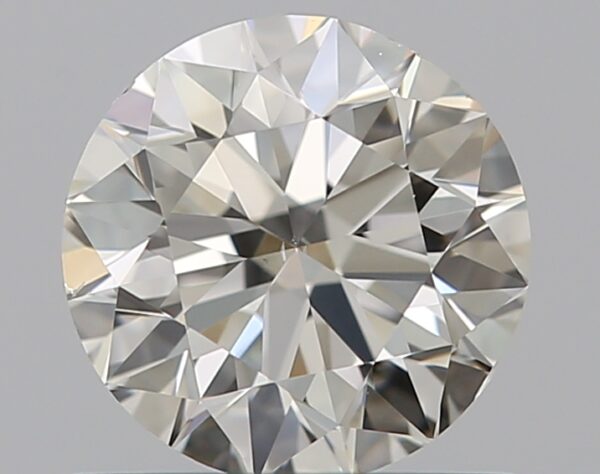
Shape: round
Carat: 0.7
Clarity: VS2
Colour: J
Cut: VG
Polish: EX
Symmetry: VG
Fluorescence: F
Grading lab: GIA
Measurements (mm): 5.6 x 5.64 x 3.52